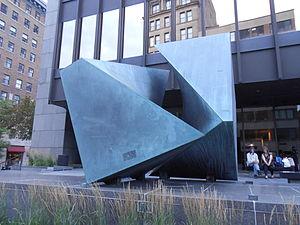
Allegrocube (1973), par Charles Daudelin, devant le Palais de Justice, 1, rue Notre-Dame Est, Montréal metrodemontreal.com